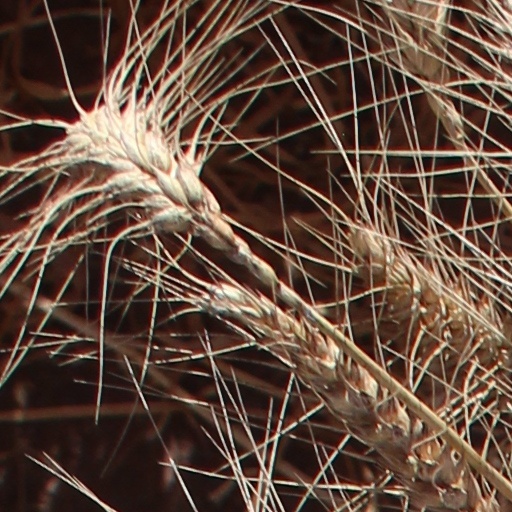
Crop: wheat